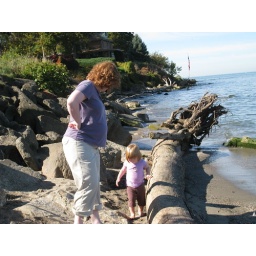
Evidently, Larkin has gotten over her fear and loathing of sand on her bare feet.